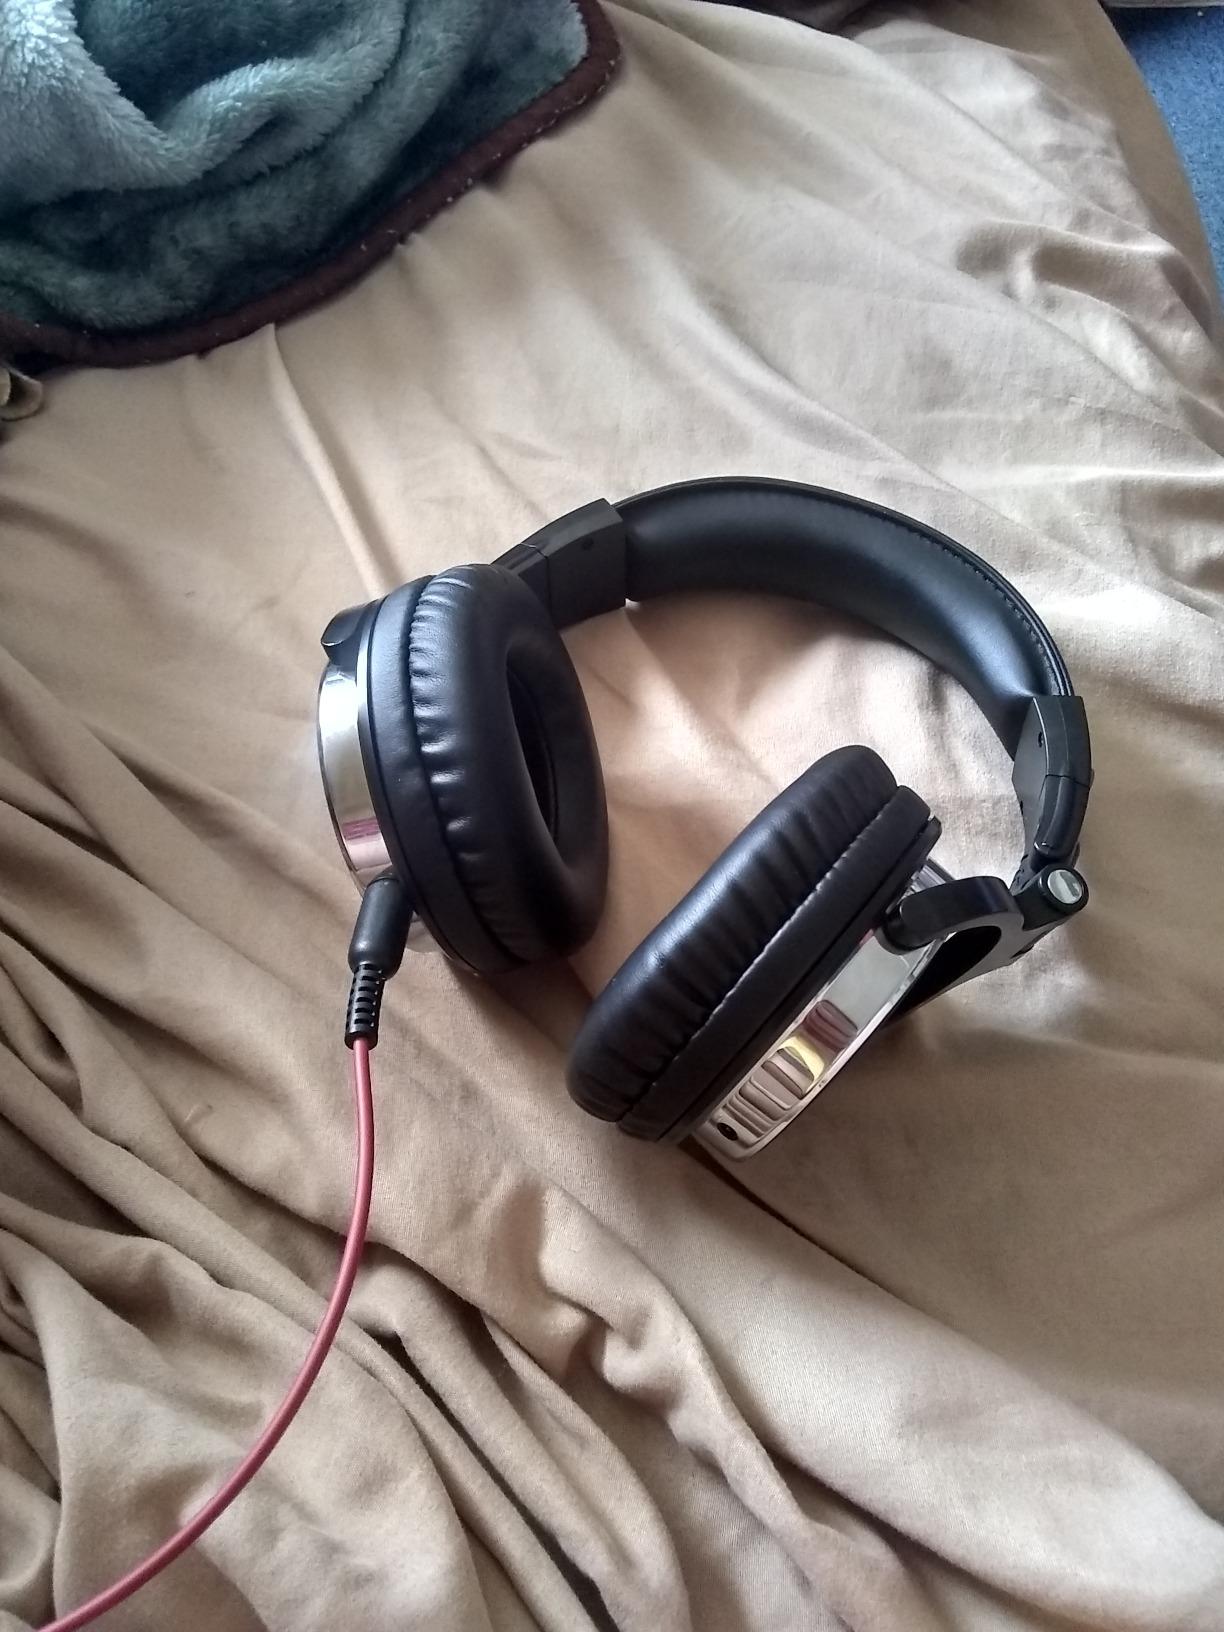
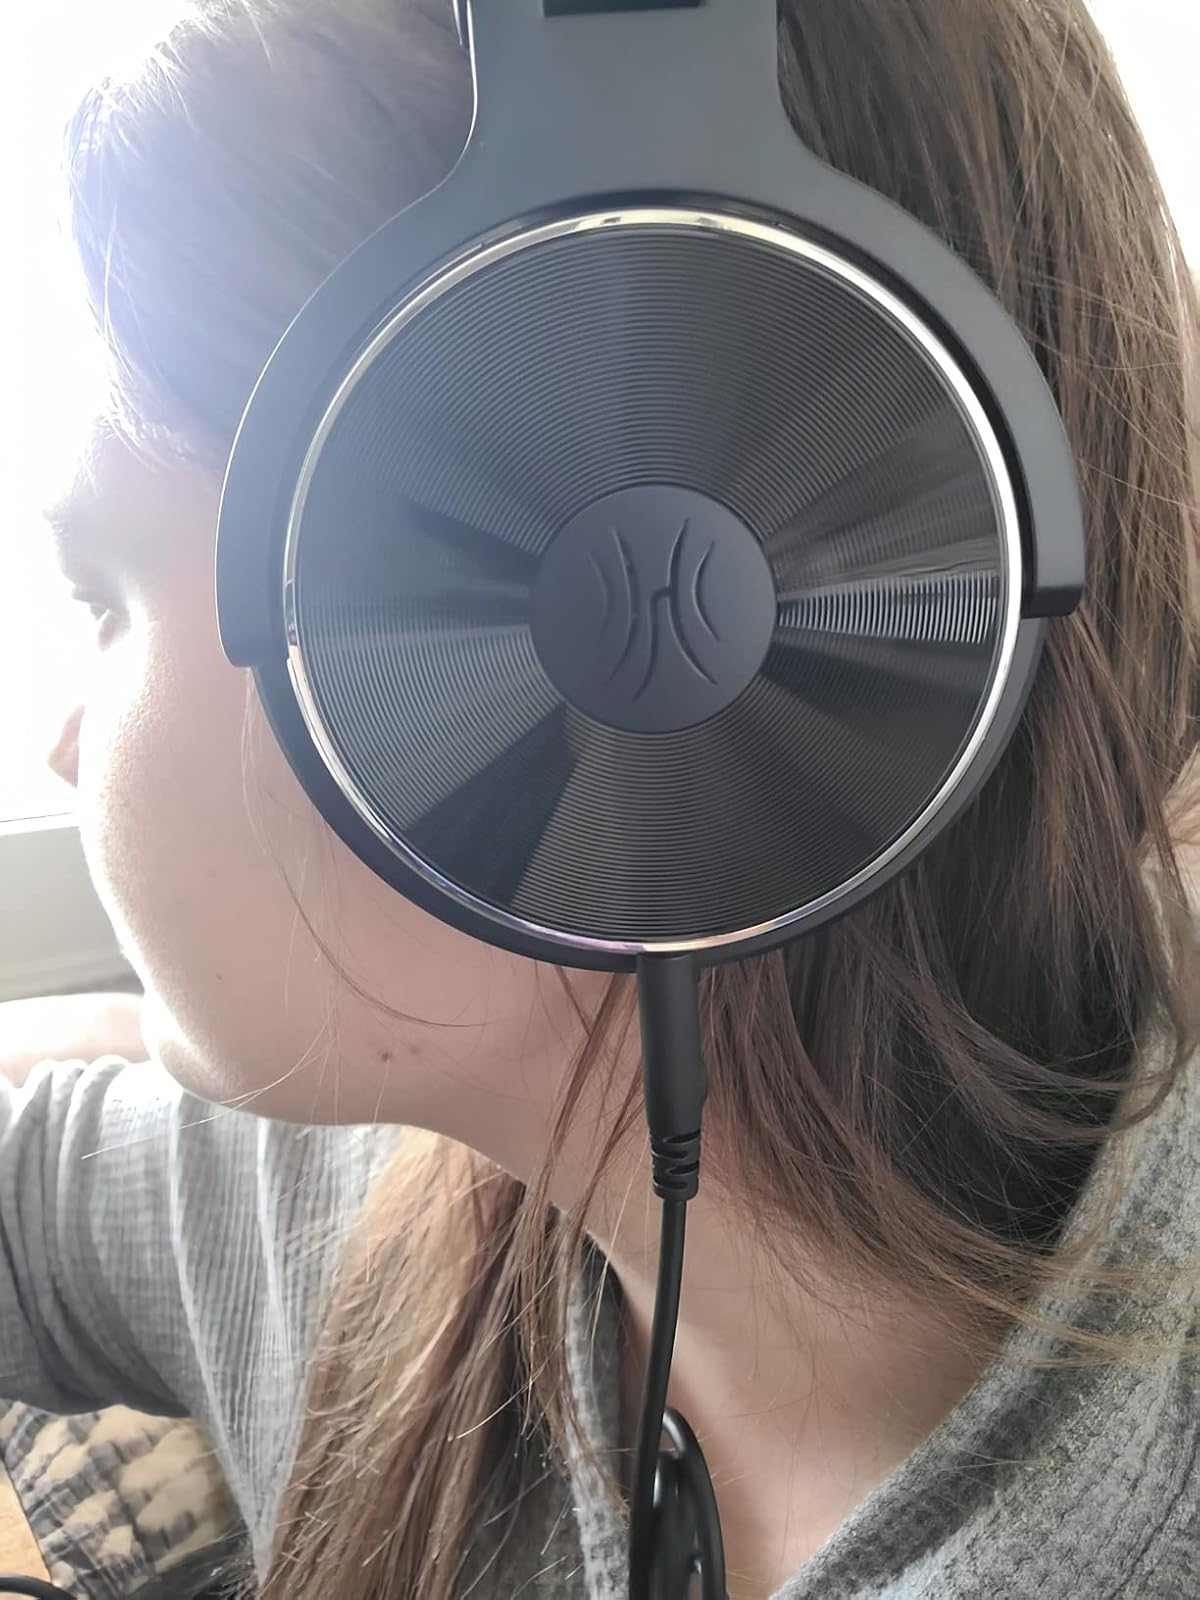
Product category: headphones
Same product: yes